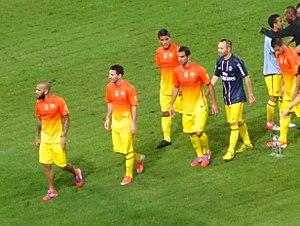
Daniel Alves da Silva dit Dani Alves, également appelé Daniel au Brésil, né le 6 mai 1983 à Juazeiro, ville du nord de l'État de Bahia au Brésil, est un footballeur international brésilien évoluant comme arrière droit au São Paulo FC.